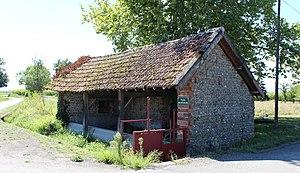
Lavoir d'Ansost (Hautes-Pyrénées)
La liste des lavoirs des Hautes-Pyrénées présente les lavoirs situées dans le département français des Hautes-Pyrénées.
Ansost est une commune française située dans le département des Hautes-Pyrénées, en région Occitanie.